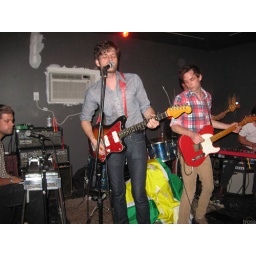
mountain bar in chinatown